Lakshmi Narasimhar Temple, Narasinghapuram

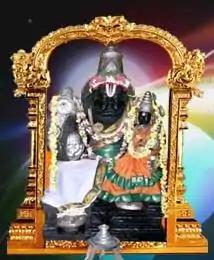

Sri Lakshmi Narasimhar Temple (Tamil: ஸ்ரீ லக்ஷ்மி நரசிம்ஹர் பெருமாள்) is located about 55 km from Chennai and 21 km from Arakkonam, in Narasingapuram, Thiruvallur. The temple is dedicated to Hindu deity Narasimha, who is avatar of Vishnu and his consort Lakshmi. From the days of glory and grandeur that prevailed in South India the temple of Lakhsmi Narasimha at Narasingapuram still boasts the era of Cholas and Vijayanagara Rayas. The Lakshmi Narasimha Temple is situated in the village of Narasingapuram in Thiruvallur district.